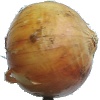
Label: white_onion